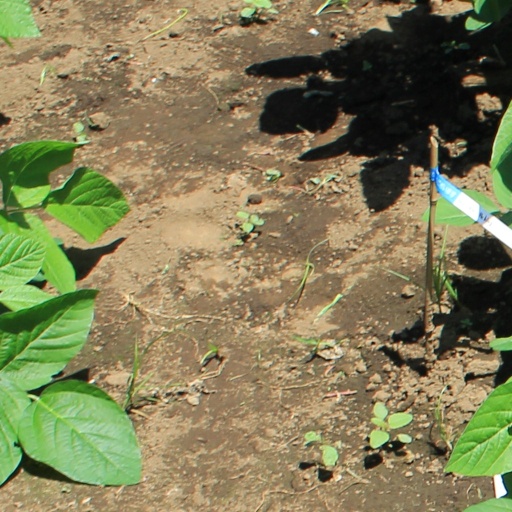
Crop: soybean